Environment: real
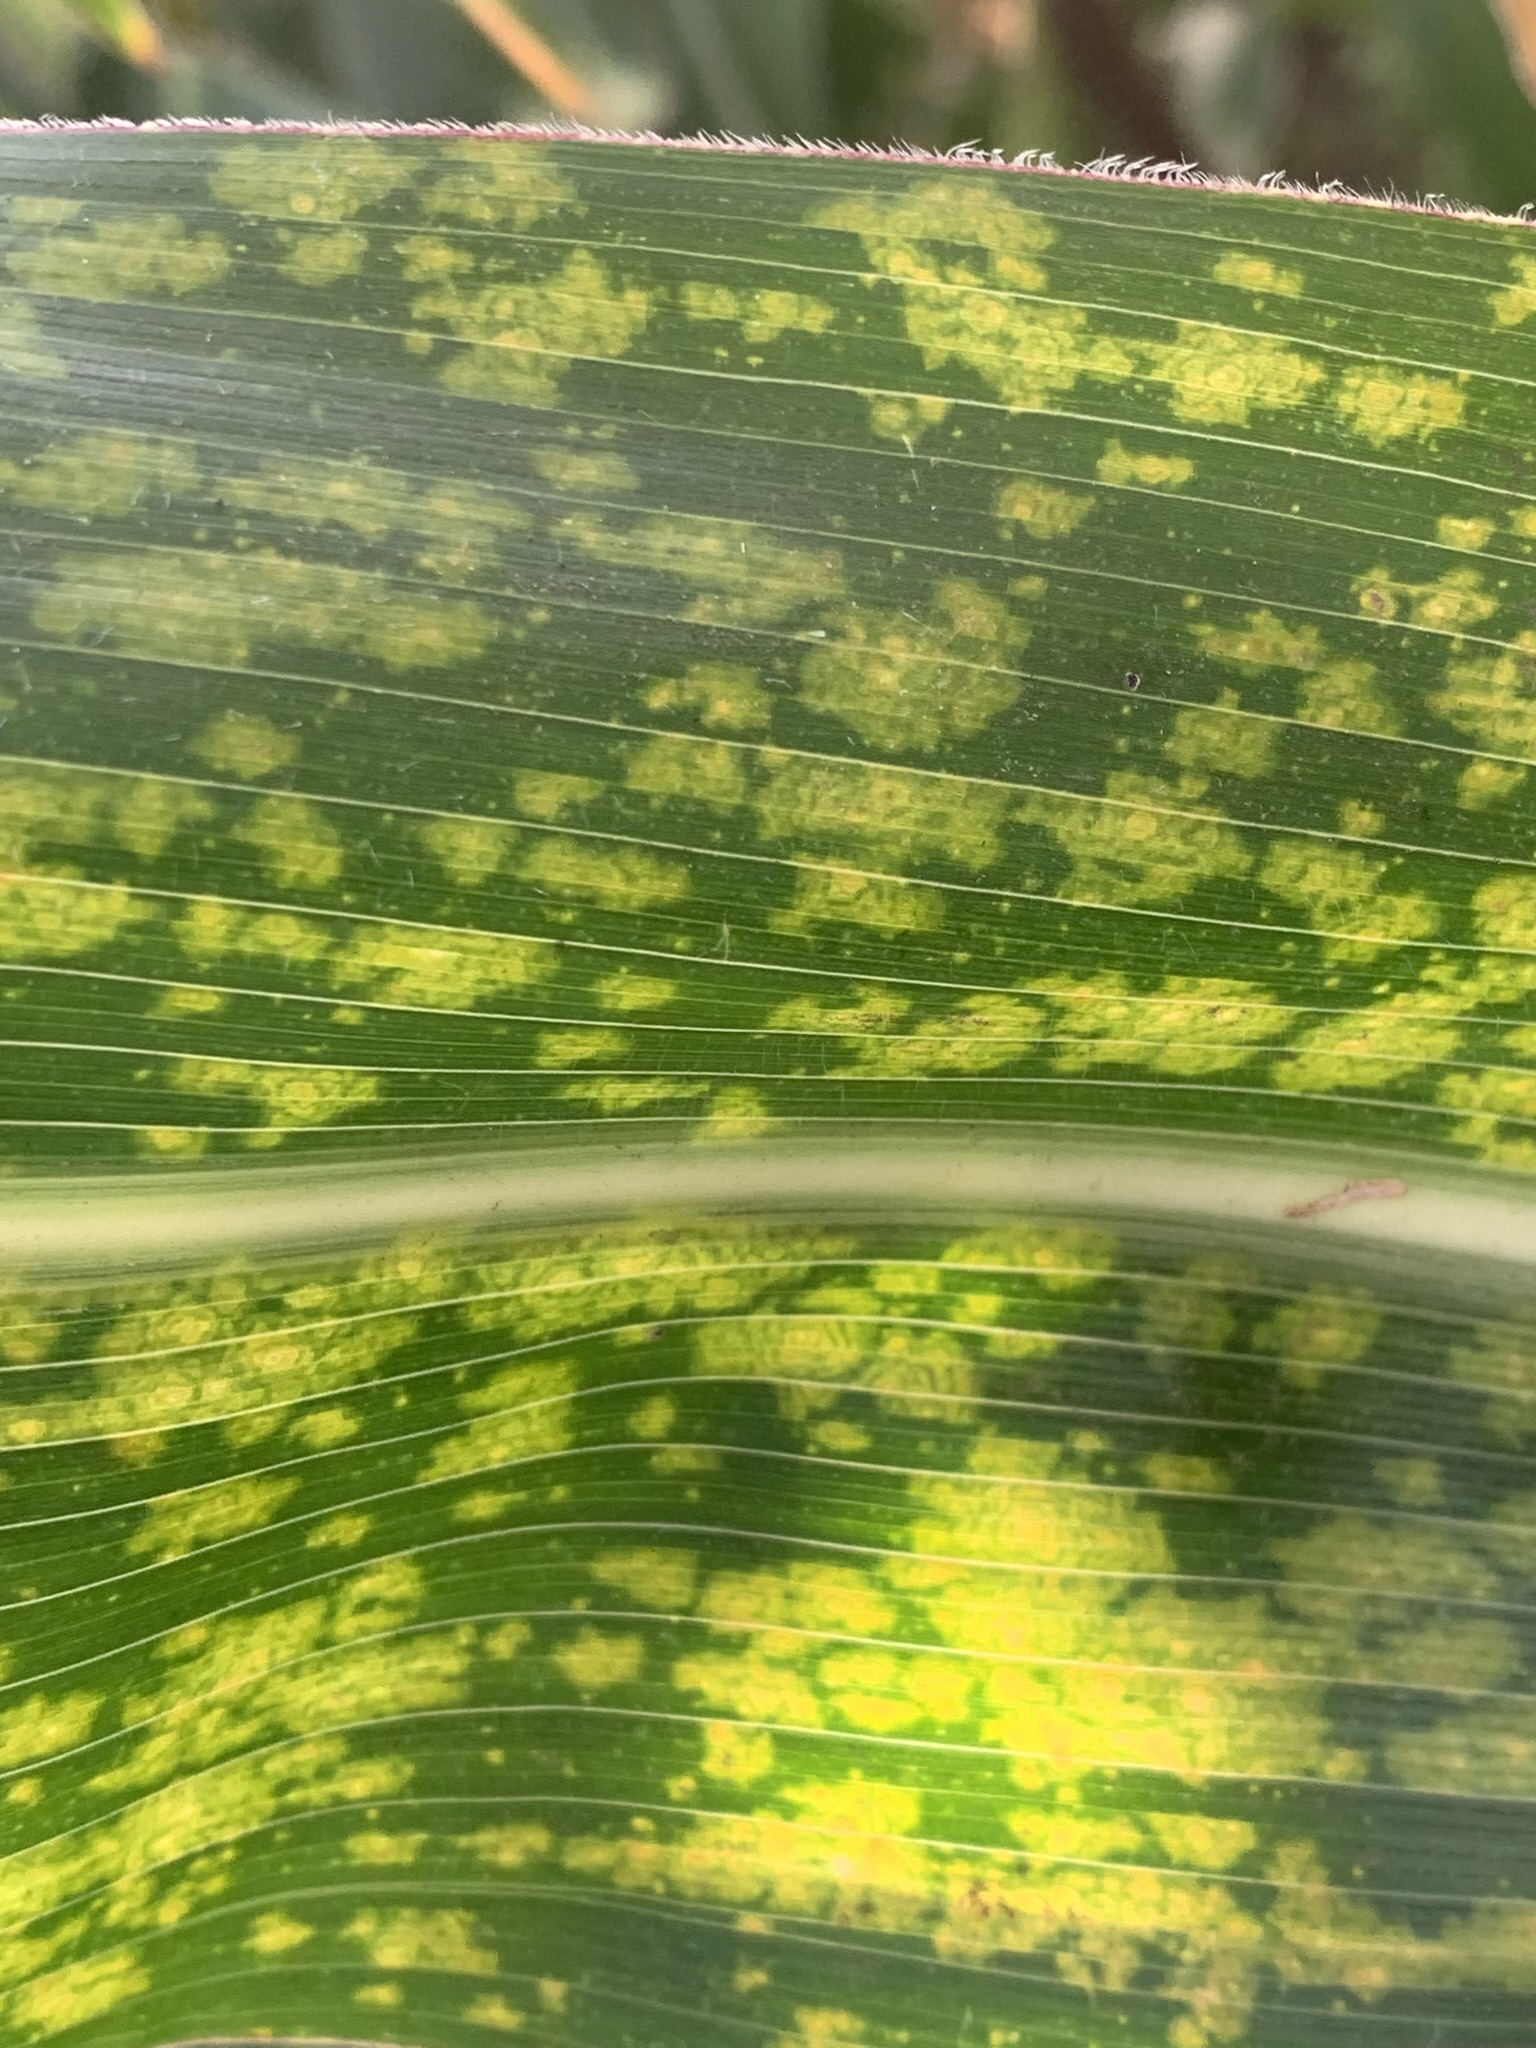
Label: lethal_necrosis